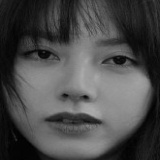
diễn viên Tống Thiến (Victoria)